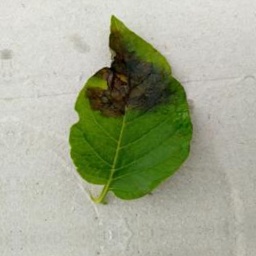
Etiqueta: Late Blight